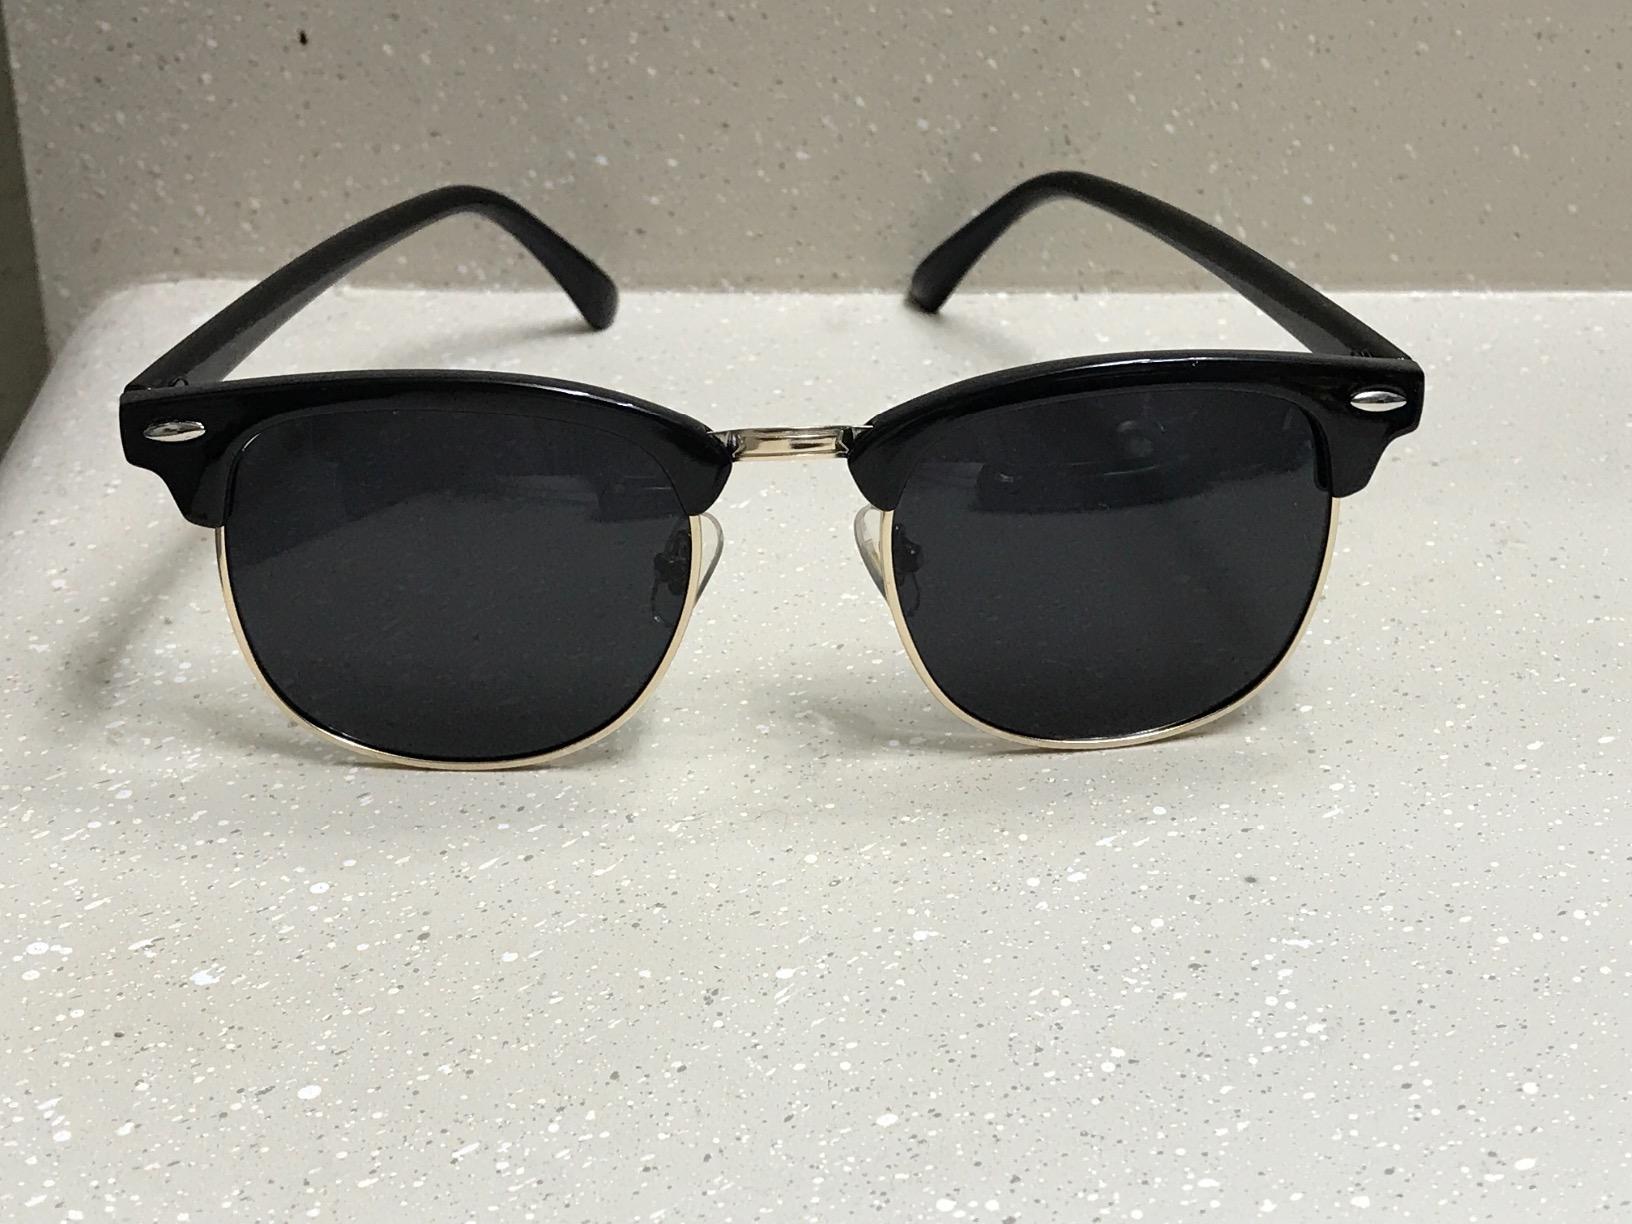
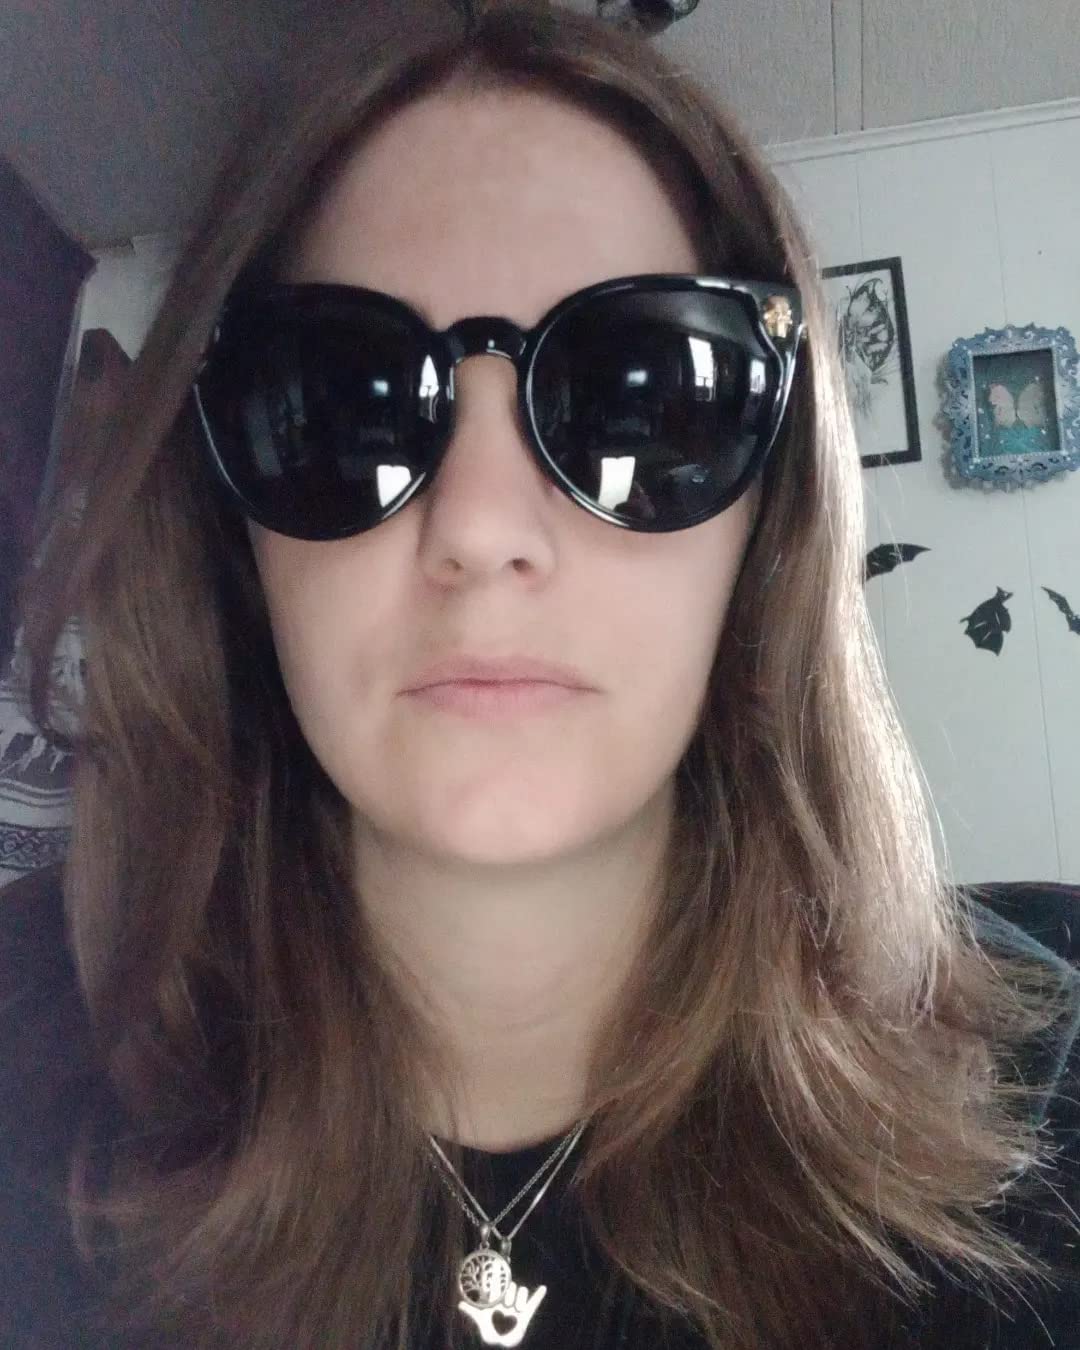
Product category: accessories_sunglasses
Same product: no